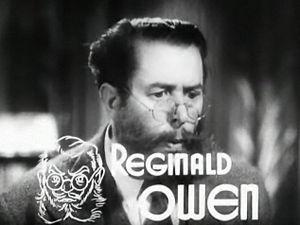
Dangerous Number est un film américain réalisé par Richard Thorpe, sorti en 1937.